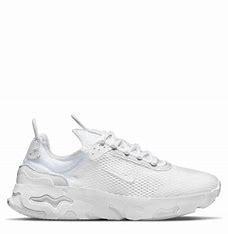
Brand: Nike
Model: React Live